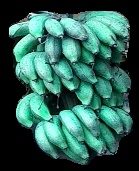
Variety: rasbale
Grade: grade3